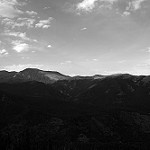
Label: B & W